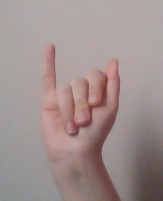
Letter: meem